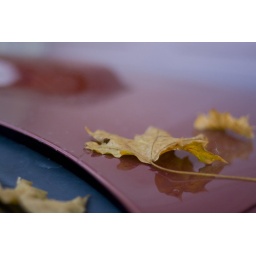
Wake up in the morning, and notice my car has been showered in colorful leaves.